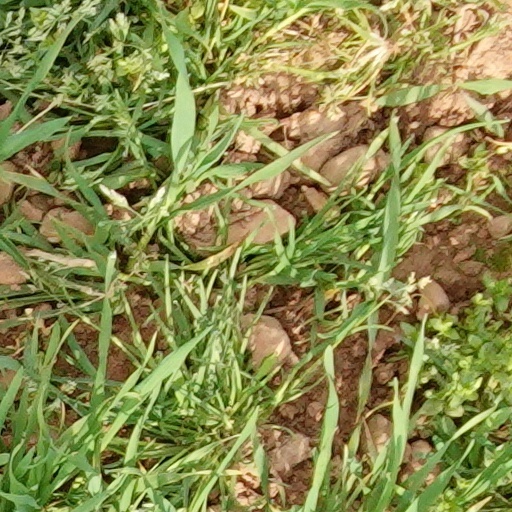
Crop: wheat